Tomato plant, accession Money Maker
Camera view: horizontal (90 deg, fisheye); turntable rotation: 0 degrees
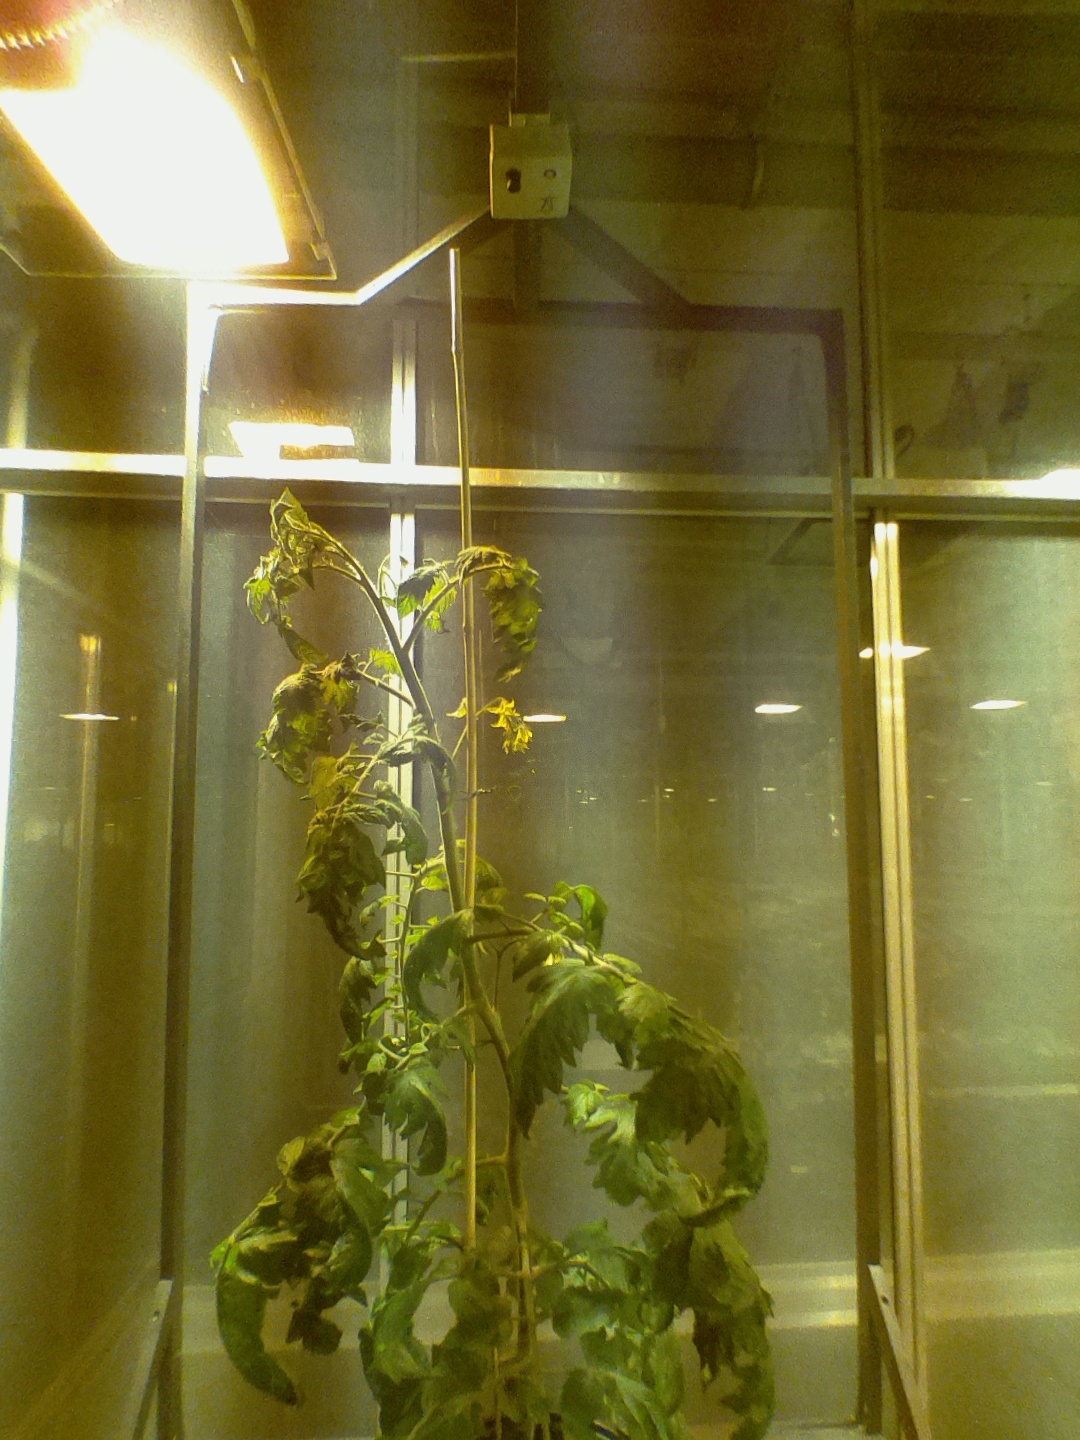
BBCH growth stage 69: End of flowering, 90%-100% of flowers open, more petals falling